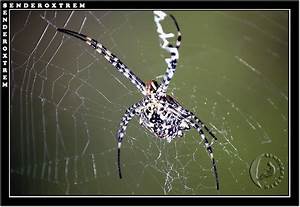
Label: spider